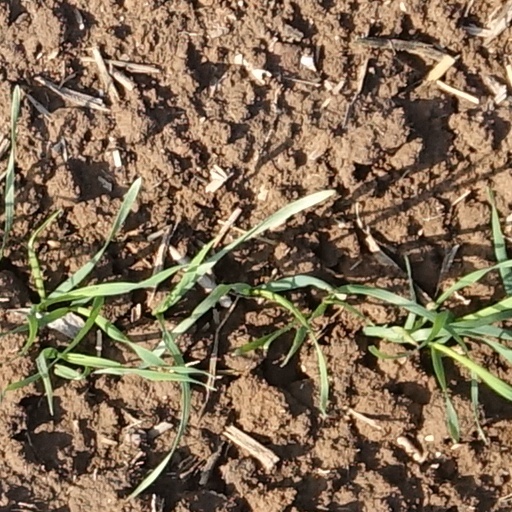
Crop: wheat